History of Bengal

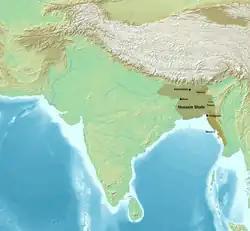
Map of the Hussain Shahi dynasty of the Bengal Sultanate

The Gupta Empire is regarded as a golden age in subcontinental history. It was marked by extensive scientific and cultural advancements that crystallised the elements of what is generally known as Hindu culture. The Hindu numeral system, a positional numeral system, originated during Gupta rule and was later transmitted to the West through the Arabs. Early Hindu numerals had only nine symbols, until 600 to 800 CE, when a symbol for zero was developed for the numeral system. The peace and prosperity created under leadership of Guptas enabled the pursuit of scientific and artistic endeavours in the empire.